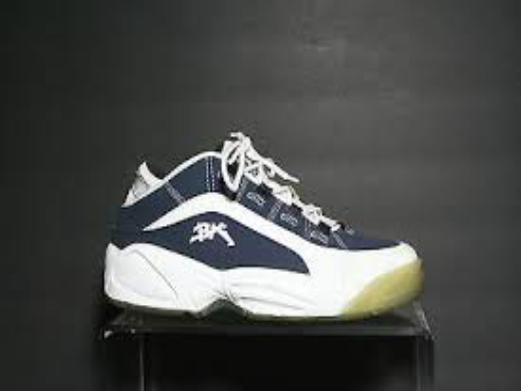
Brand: British Knights
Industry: Clothes